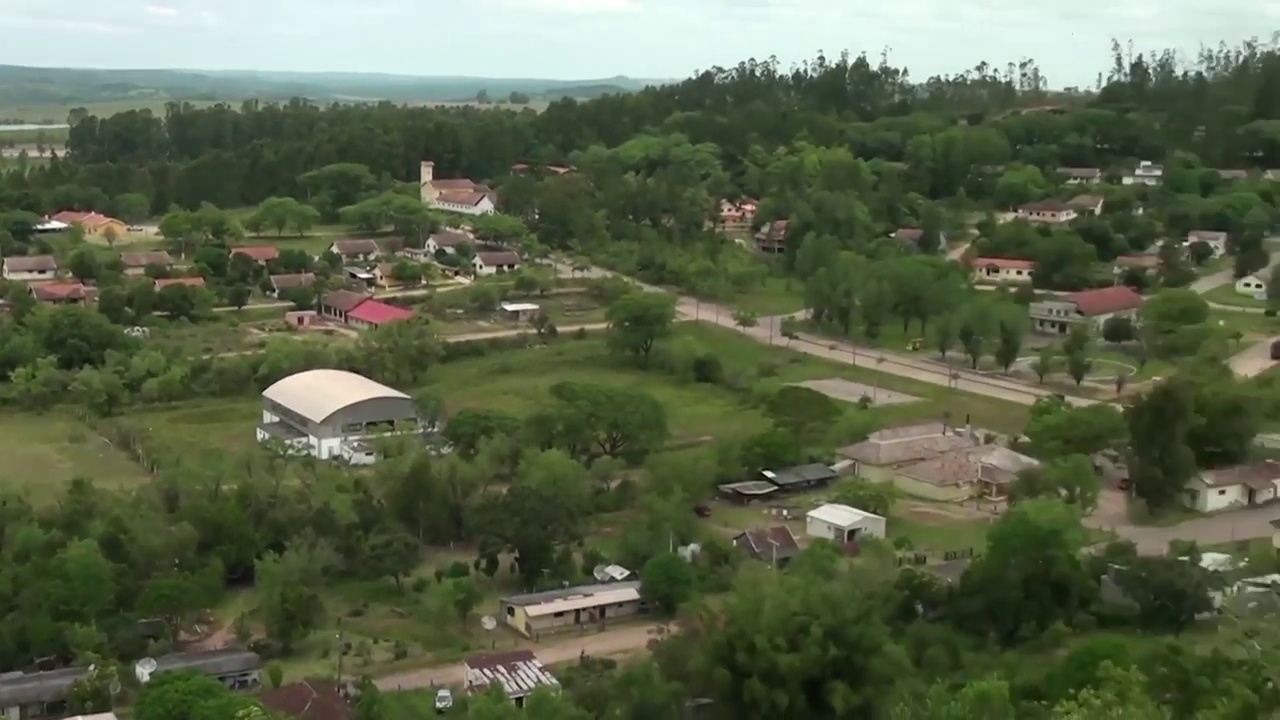
Fire: no
Smoke: no